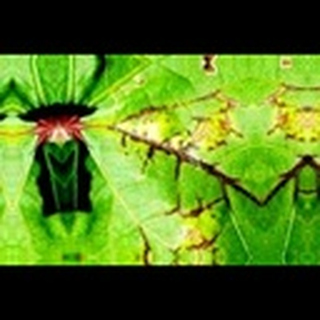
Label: cotton_bacterial_blight